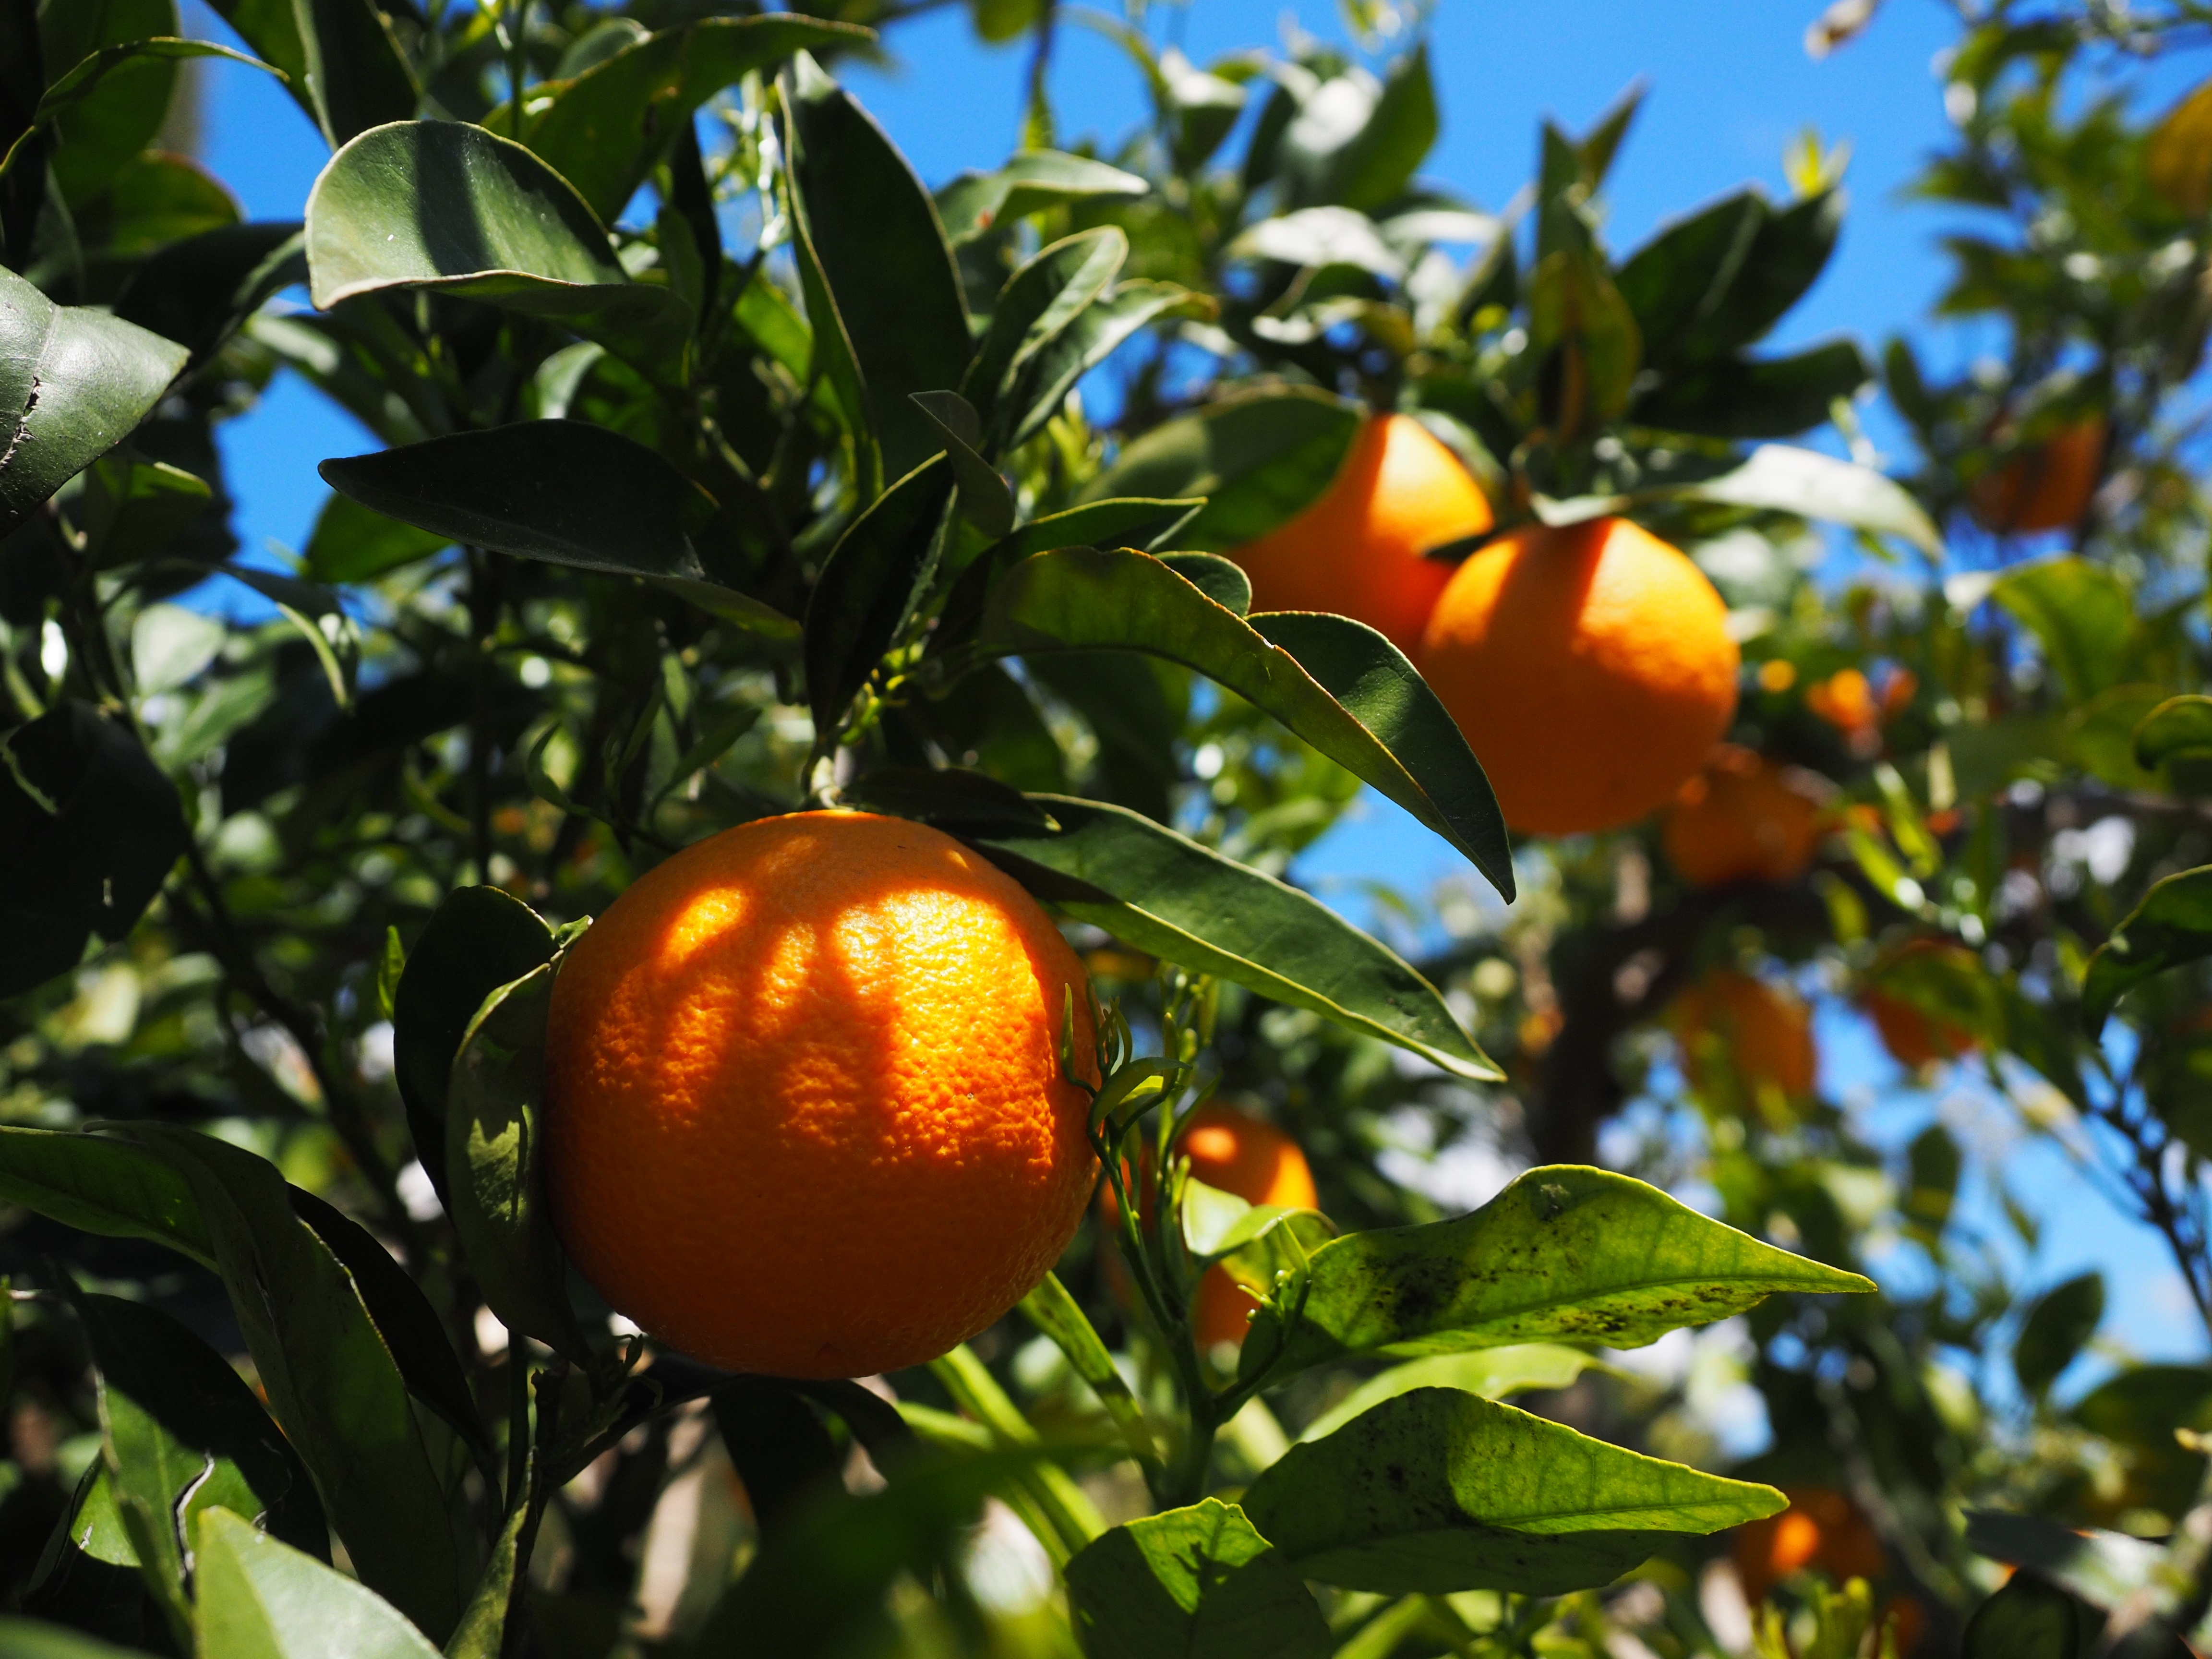
tree, branch, plant, fruit, sweet, flower, summer, ripe, bush, foliage, orange, orange tree, food, mediterranean, produce, evergreen, healthy, flora, delicious, aesthetic, tropical fruit, leaves, nutrition, fruit tree, periwinkle, fruits, tangerine, kumquat, vitamins, frisch, oranges, citron, citrus, about, citrus fruits, flowering plant, fruity, vitaminhaltig, vitamin c, citrus tree, bitter orange, orange grove, diamond green, rutaceae, sweet oranges, mandarin orange, land plant, yuzu, calamondin